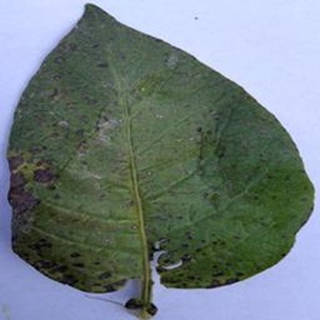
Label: potato_early_blight